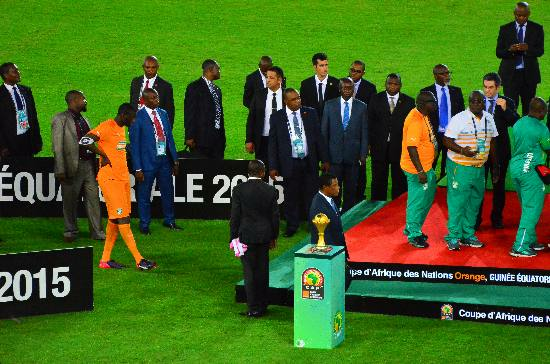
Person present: Yes